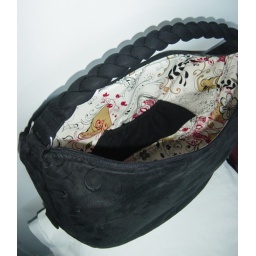
Aurora hobo style bag in black embroidery microsuede